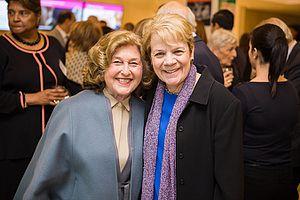
Marin Alsop, née le 16 octobre 1956 à New York, est une chef d'orchestre américaine.